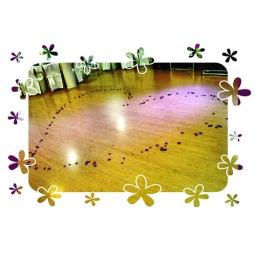
The dance floor was decorated with flower petals in the shape of a heart.Manipulated in Paint Shop Pro